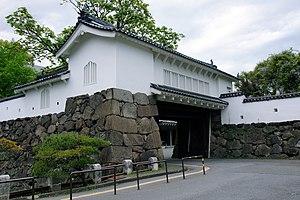
Le château de Funai, aussi connu sous le nom de château d'Ōita, est situé à Ōita, préfecture d'Ōita au Japon. Sa construction a été ordonnée directement par Fukuhara Nagataka en 1597 et sa construction achevée deux ans plus tard, en avril 1599. Le château fut construit à l'origine avec plusieurs poivrières qui furent toutes incendiées avec le donjon de trois étages en 1743. Certains bâtiments préservés ont cependant été détruits pendant les bombardements de la Seconde Guerre mondiale.